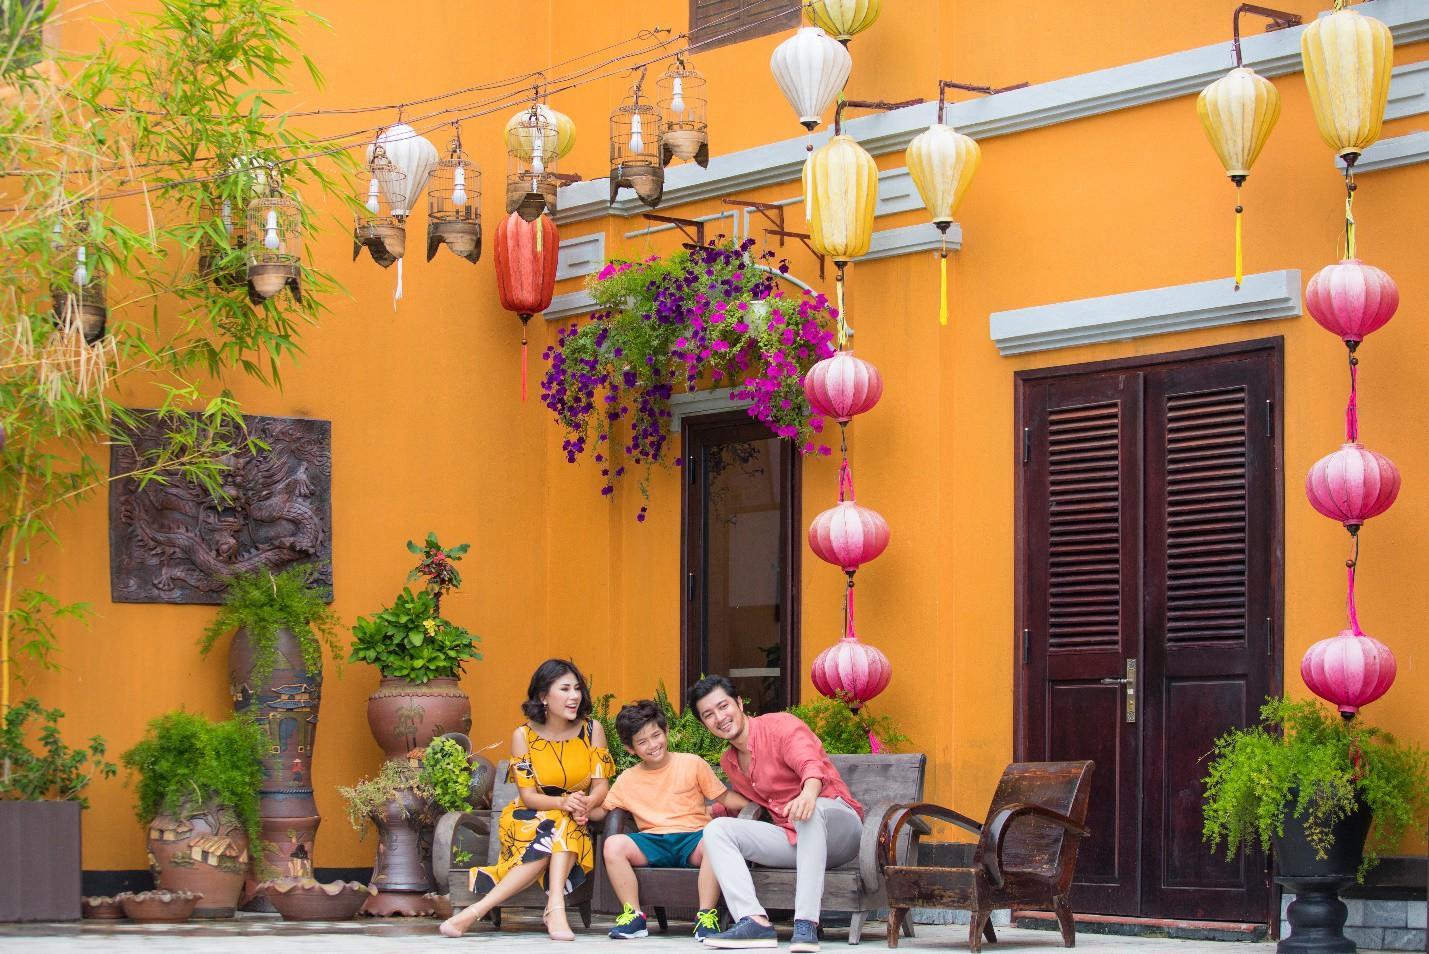
bên cạnh chiếc ghế sô pha có ba người đang ngồi là một chiếc ghế màu nâu